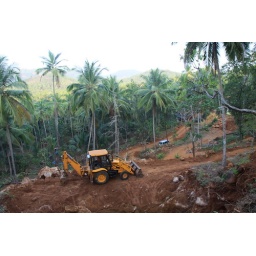
Now a good road to our land with two hairpin bends and circular road around the banayan tree is made